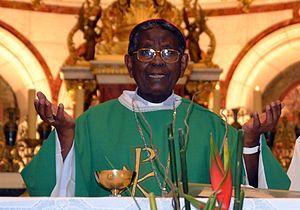
Célébration de la messe pour la clôture du du ""zaikabe 16"", à la basilique Notre-Dame de la Garde (Marseille). Et le passage à l'entrée de la ""porte sainte"" pour l'année de la miséricorde. Malagasy: Fandalovan'i Mgr Malo Michel teto Marseille tamin'ny famaranana ny zaikabe juin 2016 niarahany tamin'ny solontenan'i Montpellier - Avignon - Nice - Marseille. Fa nidirana niaraka taminy ihany koa ny ""porte sainte"" ho fankalazana ny ""Taonan'ny famindra-po""."